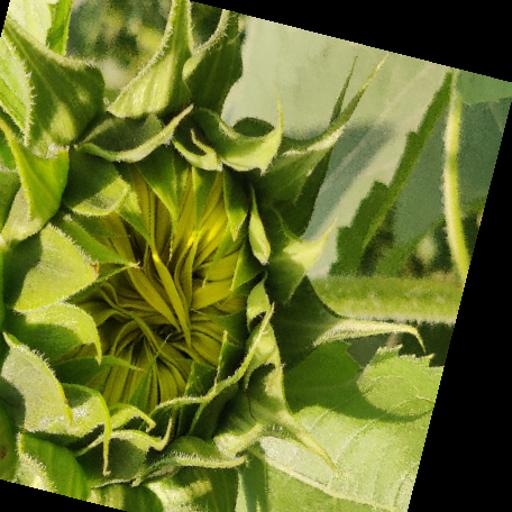
Label: Fresh_leaf